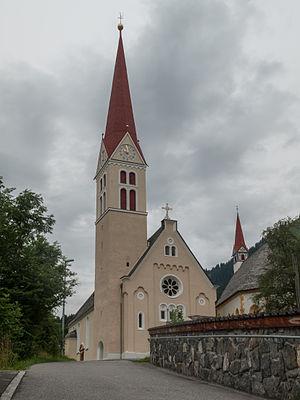
Holzgau est une commune autrichienne du Tyrol.